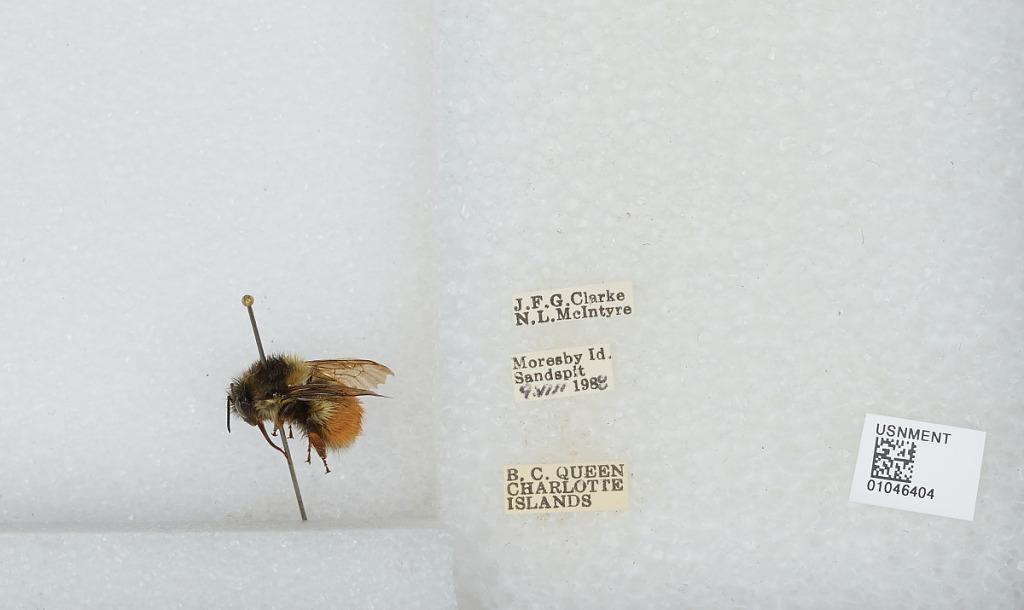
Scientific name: Bombus sp.
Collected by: J. Clarke & N. McIntyre
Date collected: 1988-8-9
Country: Canada
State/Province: British Columbia
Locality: Moresby Island Sandspit, Queen Charlotte Islands
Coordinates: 52.75, -131.833